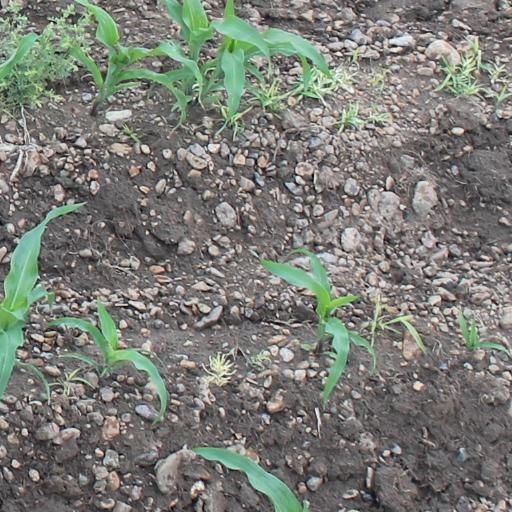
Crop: maize; corn